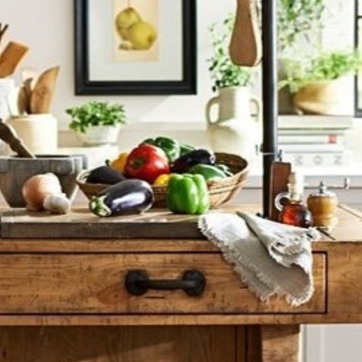
Material: food